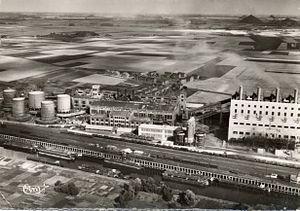
Compagnie des mines de Courrières, France.